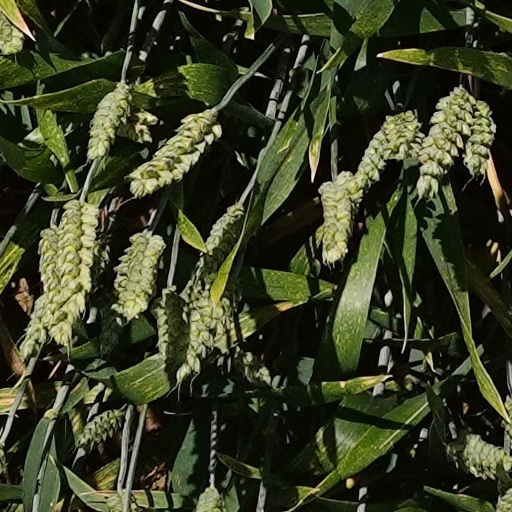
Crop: wheat